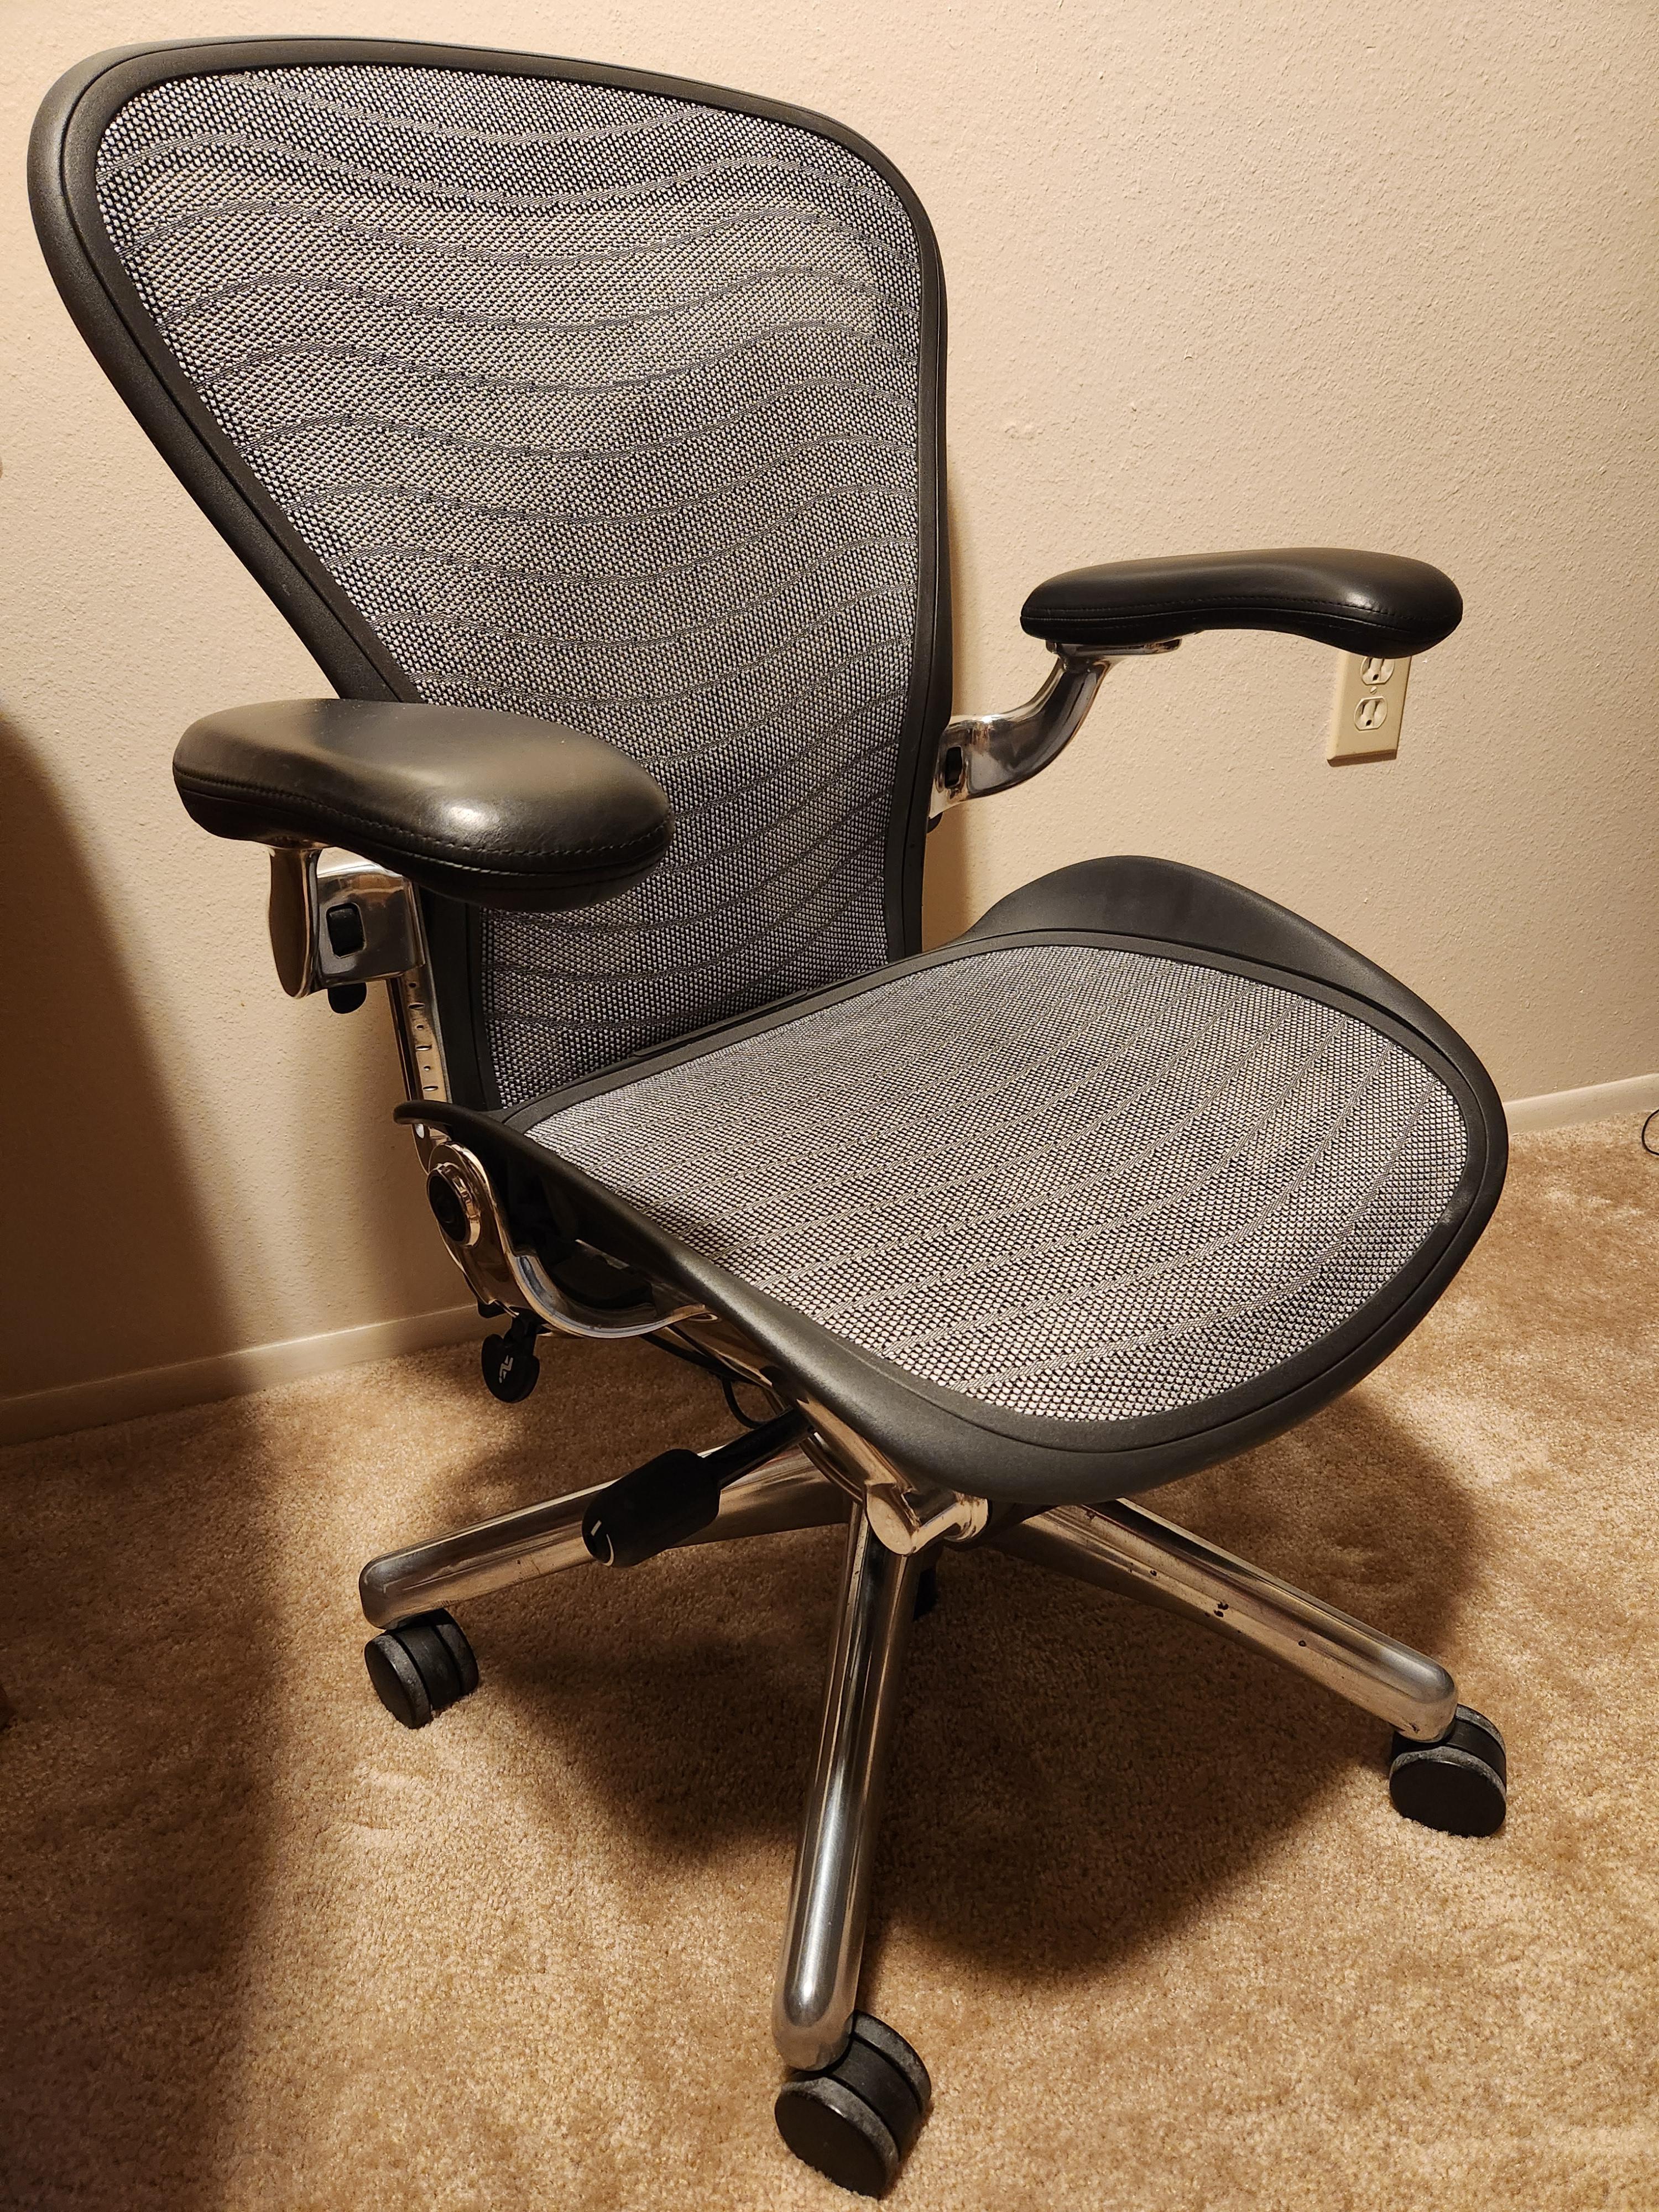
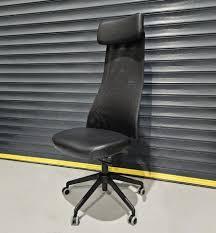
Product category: items_chair
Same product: no